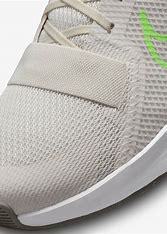
Brand: Nike
Model: MC 2